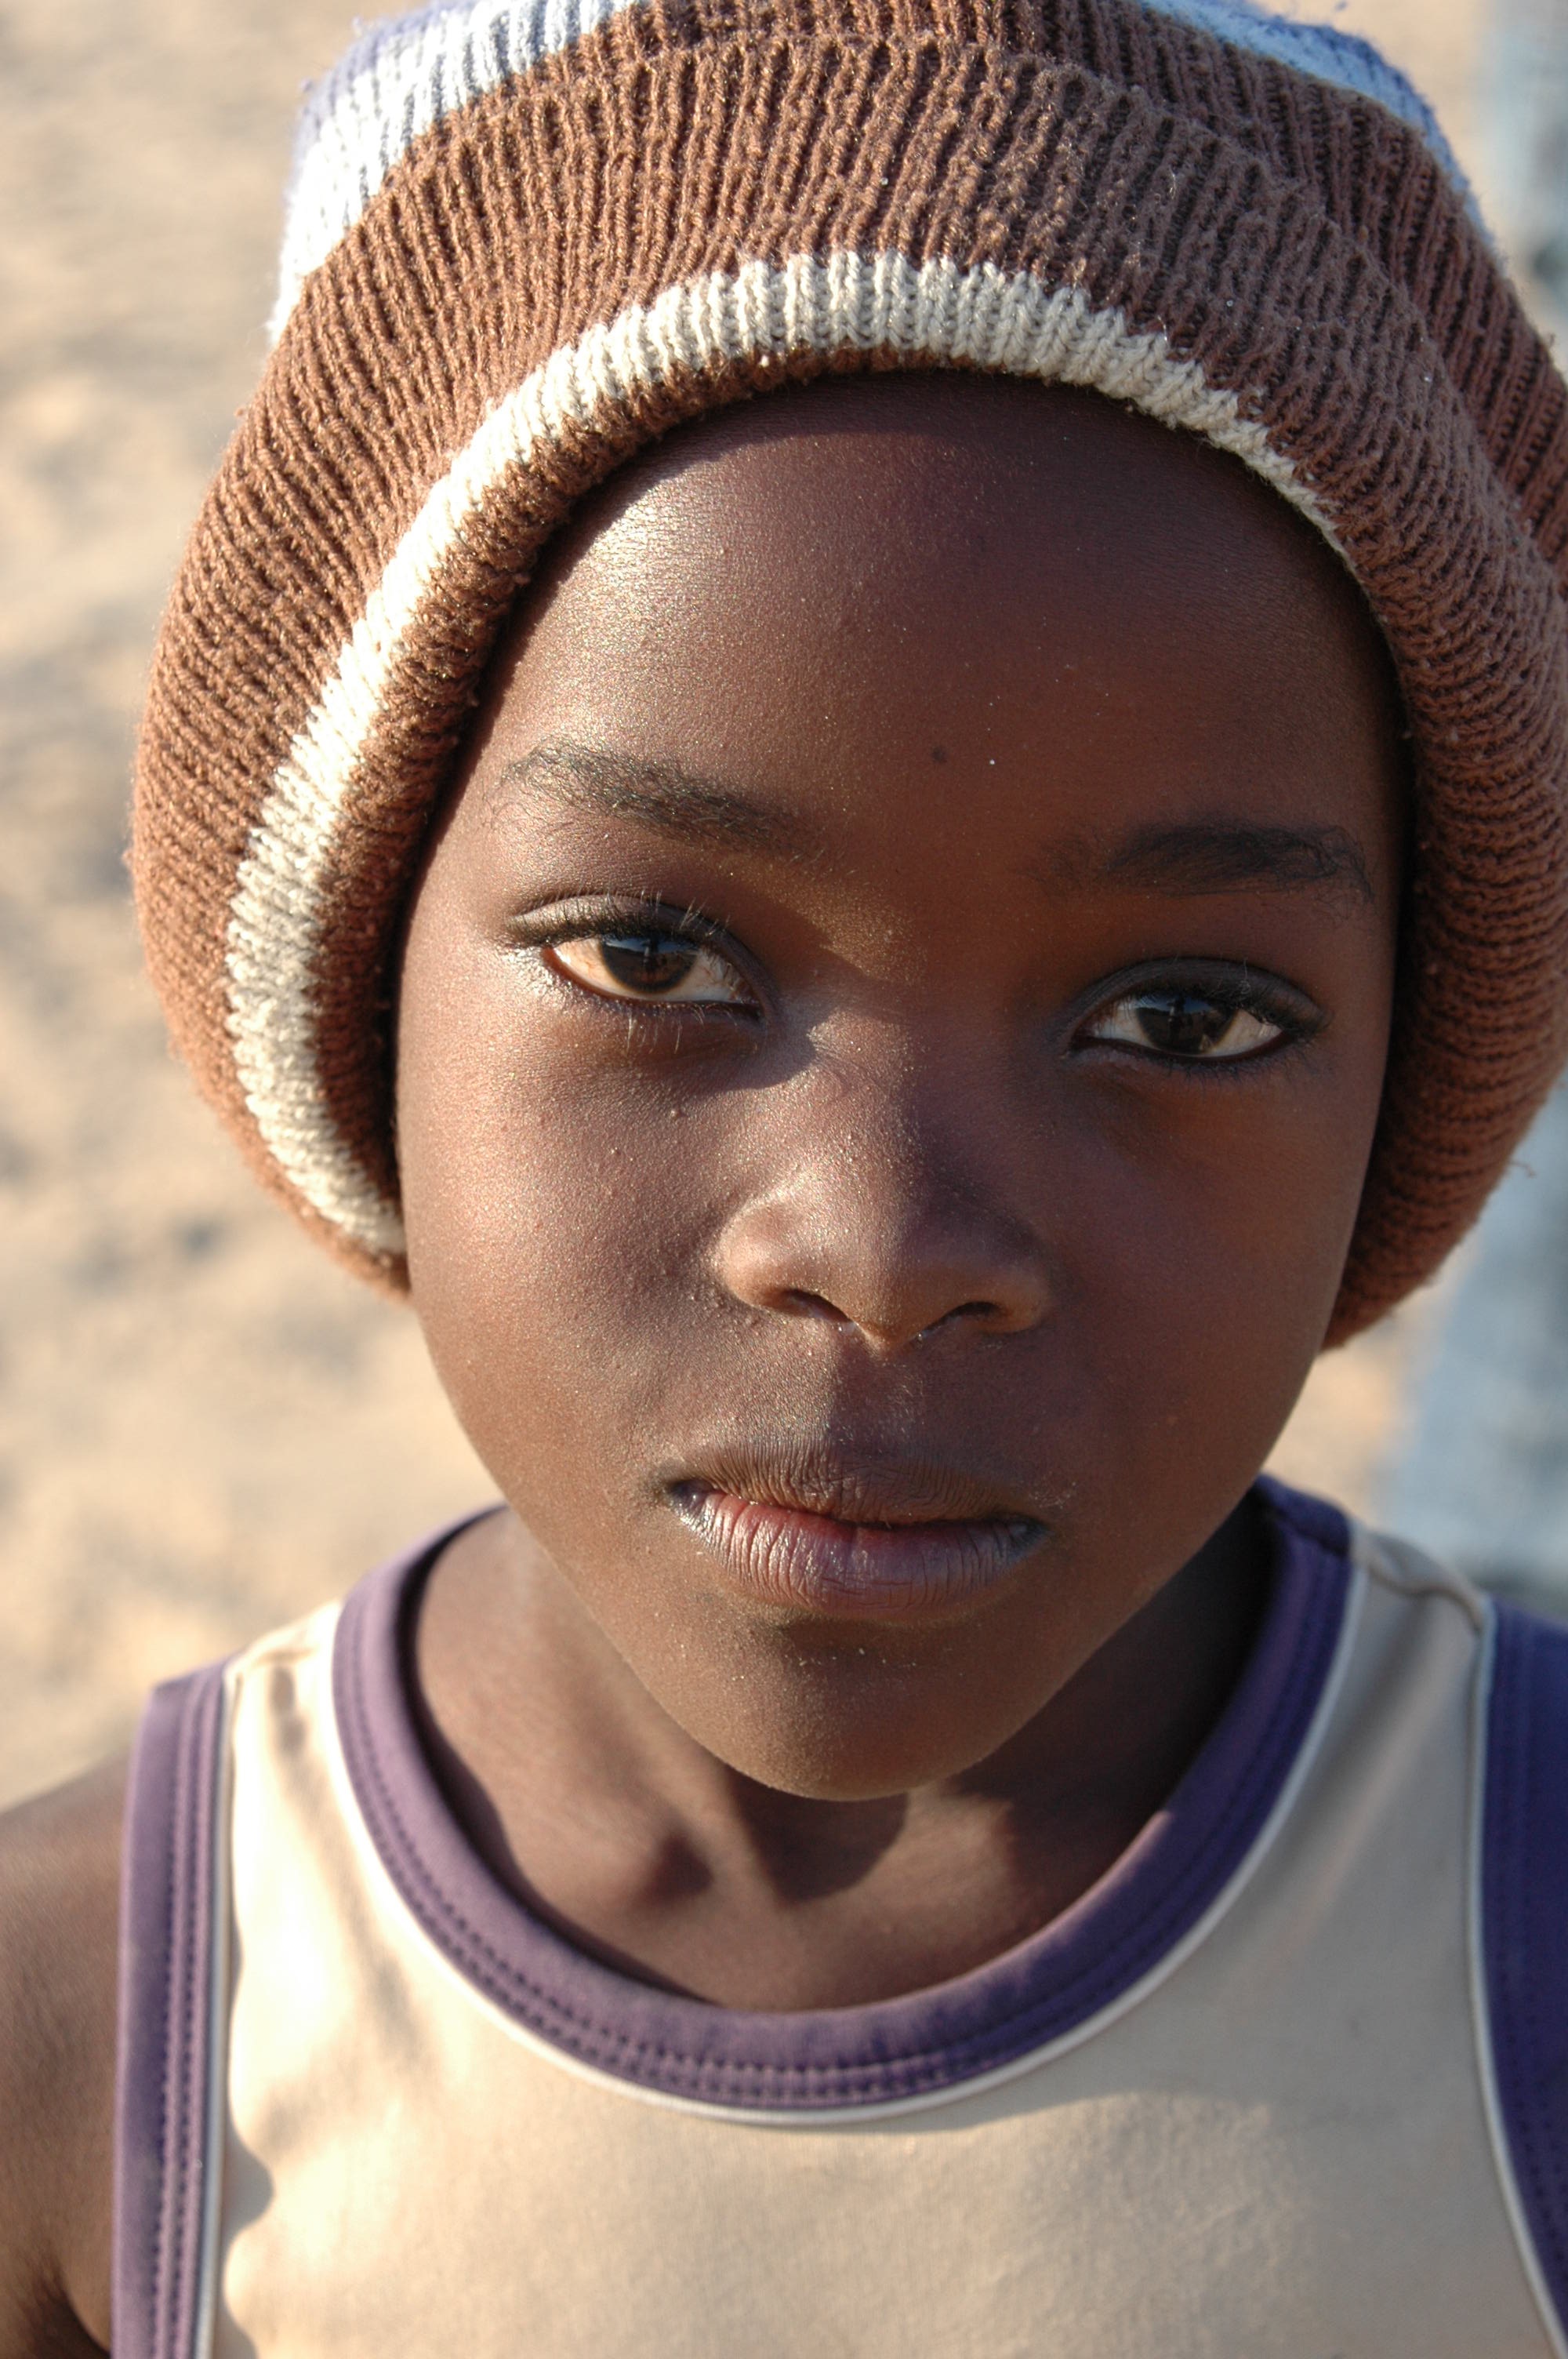
girl, hair, boy, kid, male, portrait, model, young, africa, child, hat, fashion, clothing, black, hairstyle, face, infant, eye, cap, head, skin, beauty, african, south africa